Belgian Railways Class 59

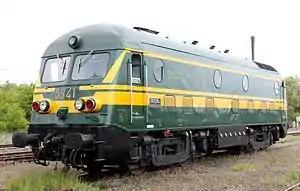
Restored locomotive in a rail museum in 2010.

The Class 59 is a diesel locomotive of the National Railway Company of Belgium.